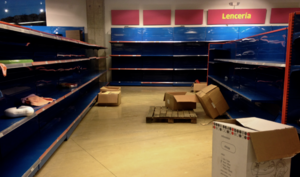
La crise économique vénézuélienne se réfère à la détérioration qui a commencé à être remarquée dans les principaux indicateurs macroéconomiques de l'année 2012 et qui se poursuit aujourd'hui au Venezuela. Les conséquences de cette crise se sont étendues dans le temps et dans la société provoquant une grave crise politique, sociale, humanitaire et migratoire.